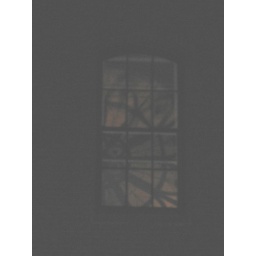
Giant church clock reflected in the window of an apartment directly across. Love Beacon Hill, day or night.